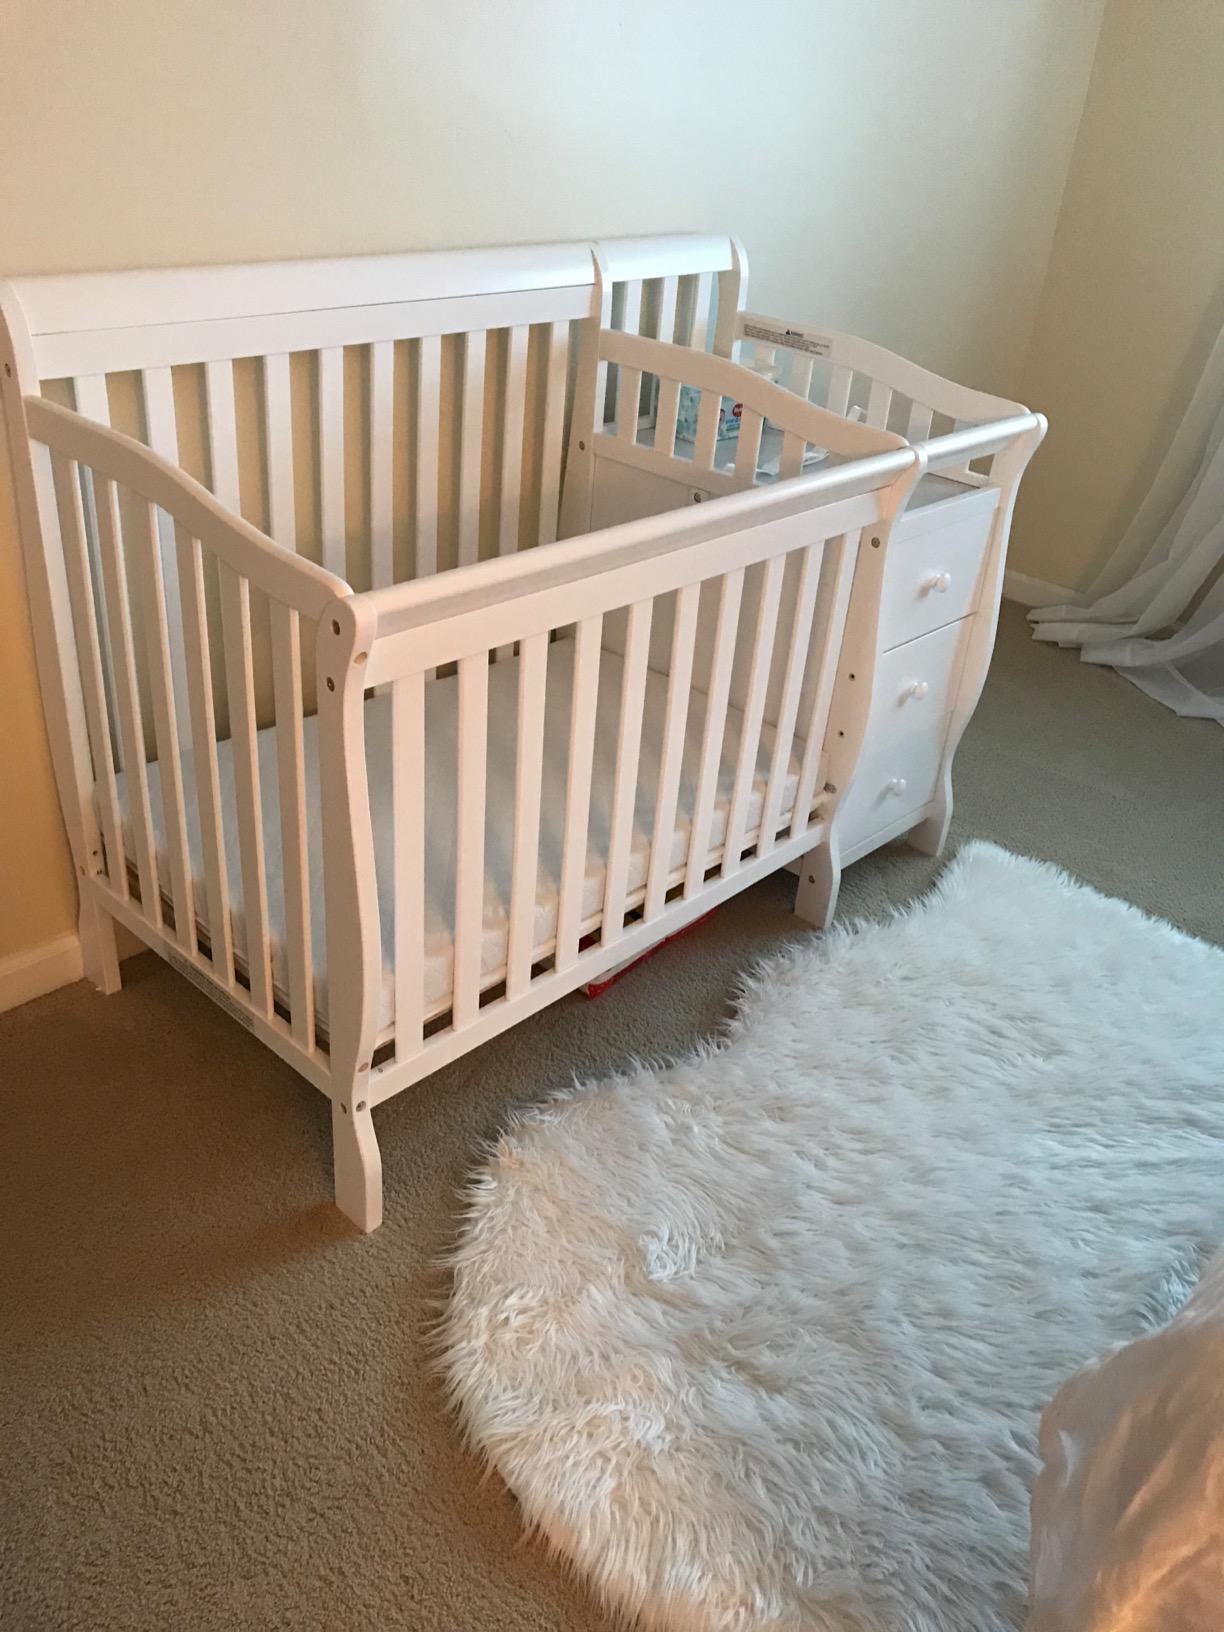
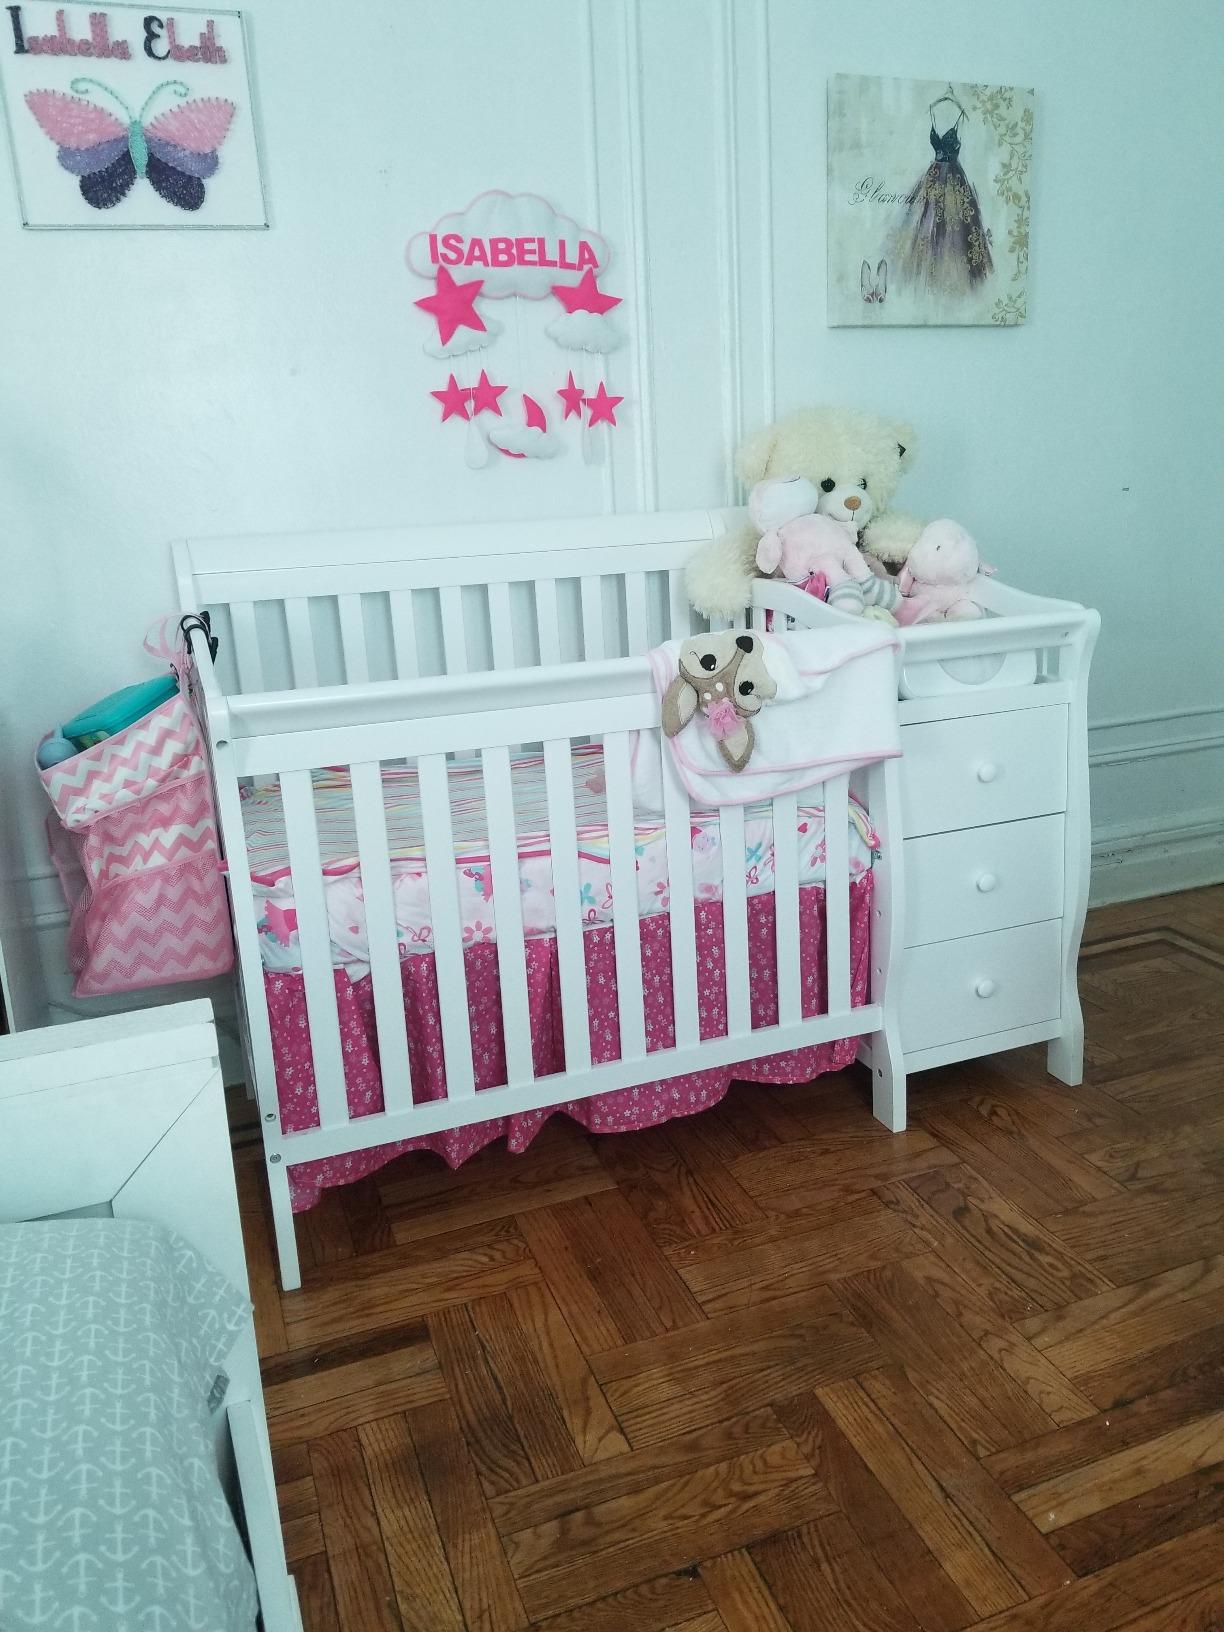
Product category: products_crib
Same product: yes